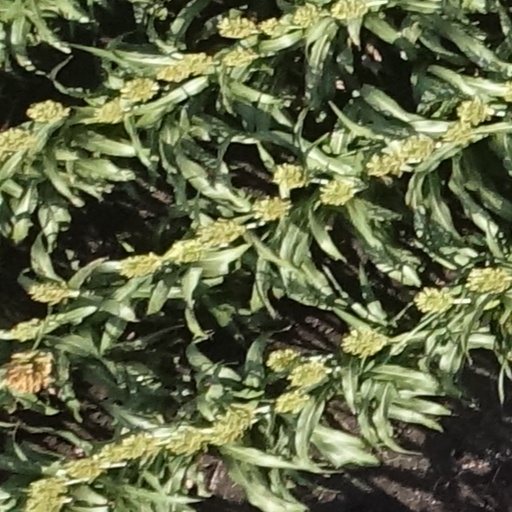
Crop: sorghum